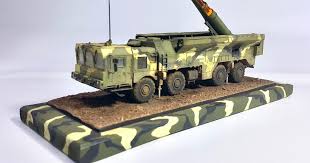
Label: Air Defense